Sky position (RA, Dec in degrees): 161.303, 23.521
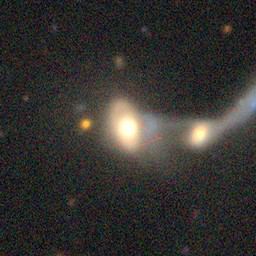
Galaxy morphology: Merging Galaxies